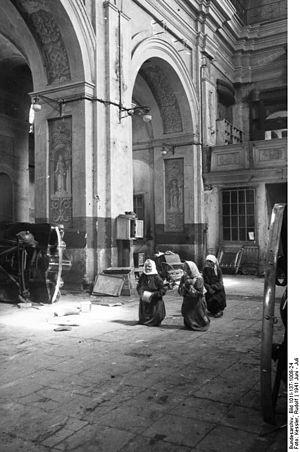
La cathédrale Sainte-Marie ou cathédrale de la Bienheureuse-Vierge-Marie est la cathédrale catholique latine de Minsk, en Biélorussie. Construite à l'origine comme église jésuite, elle est aujourd'hui la cathédrale de l'archidiocèse de Minsk-Moguilev.